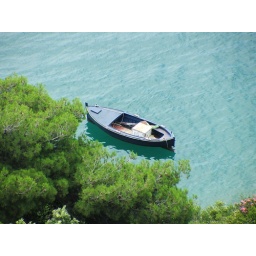
Small boat on the water in Dubrovnik